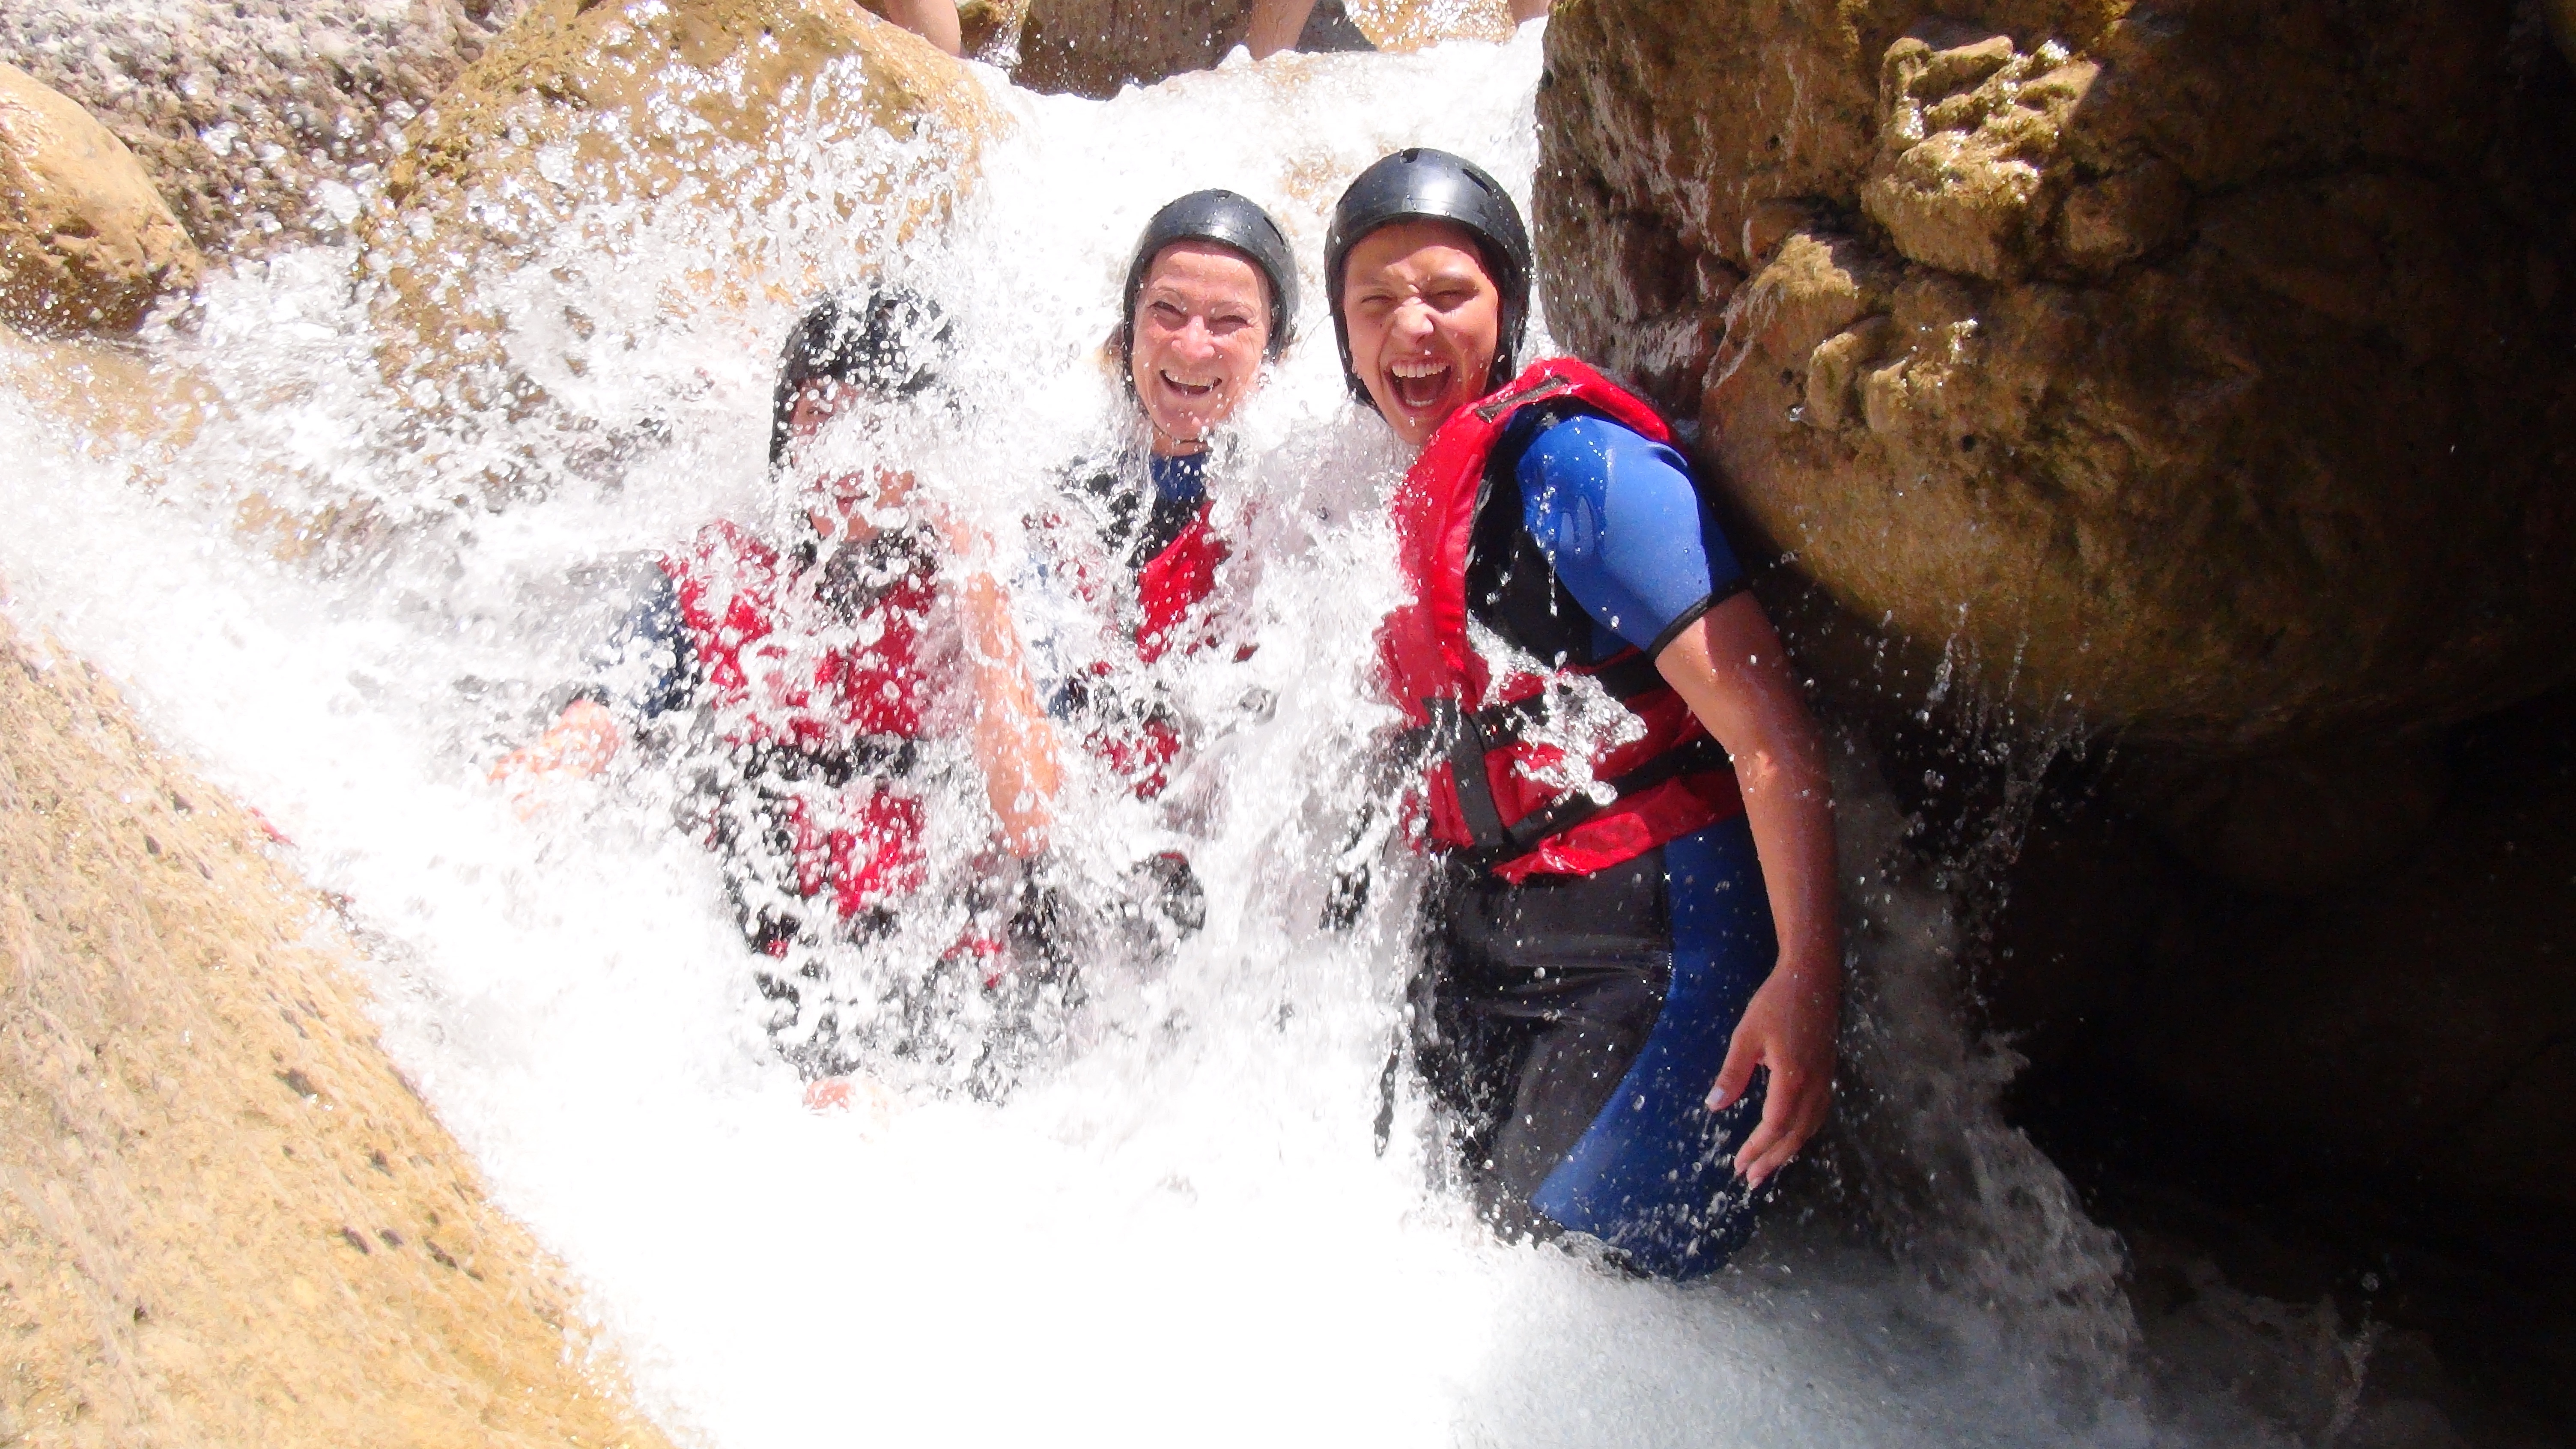
adventure, recreation, extreme sport, sports, turkey, side, canyoning, rafting, outdoor recreation